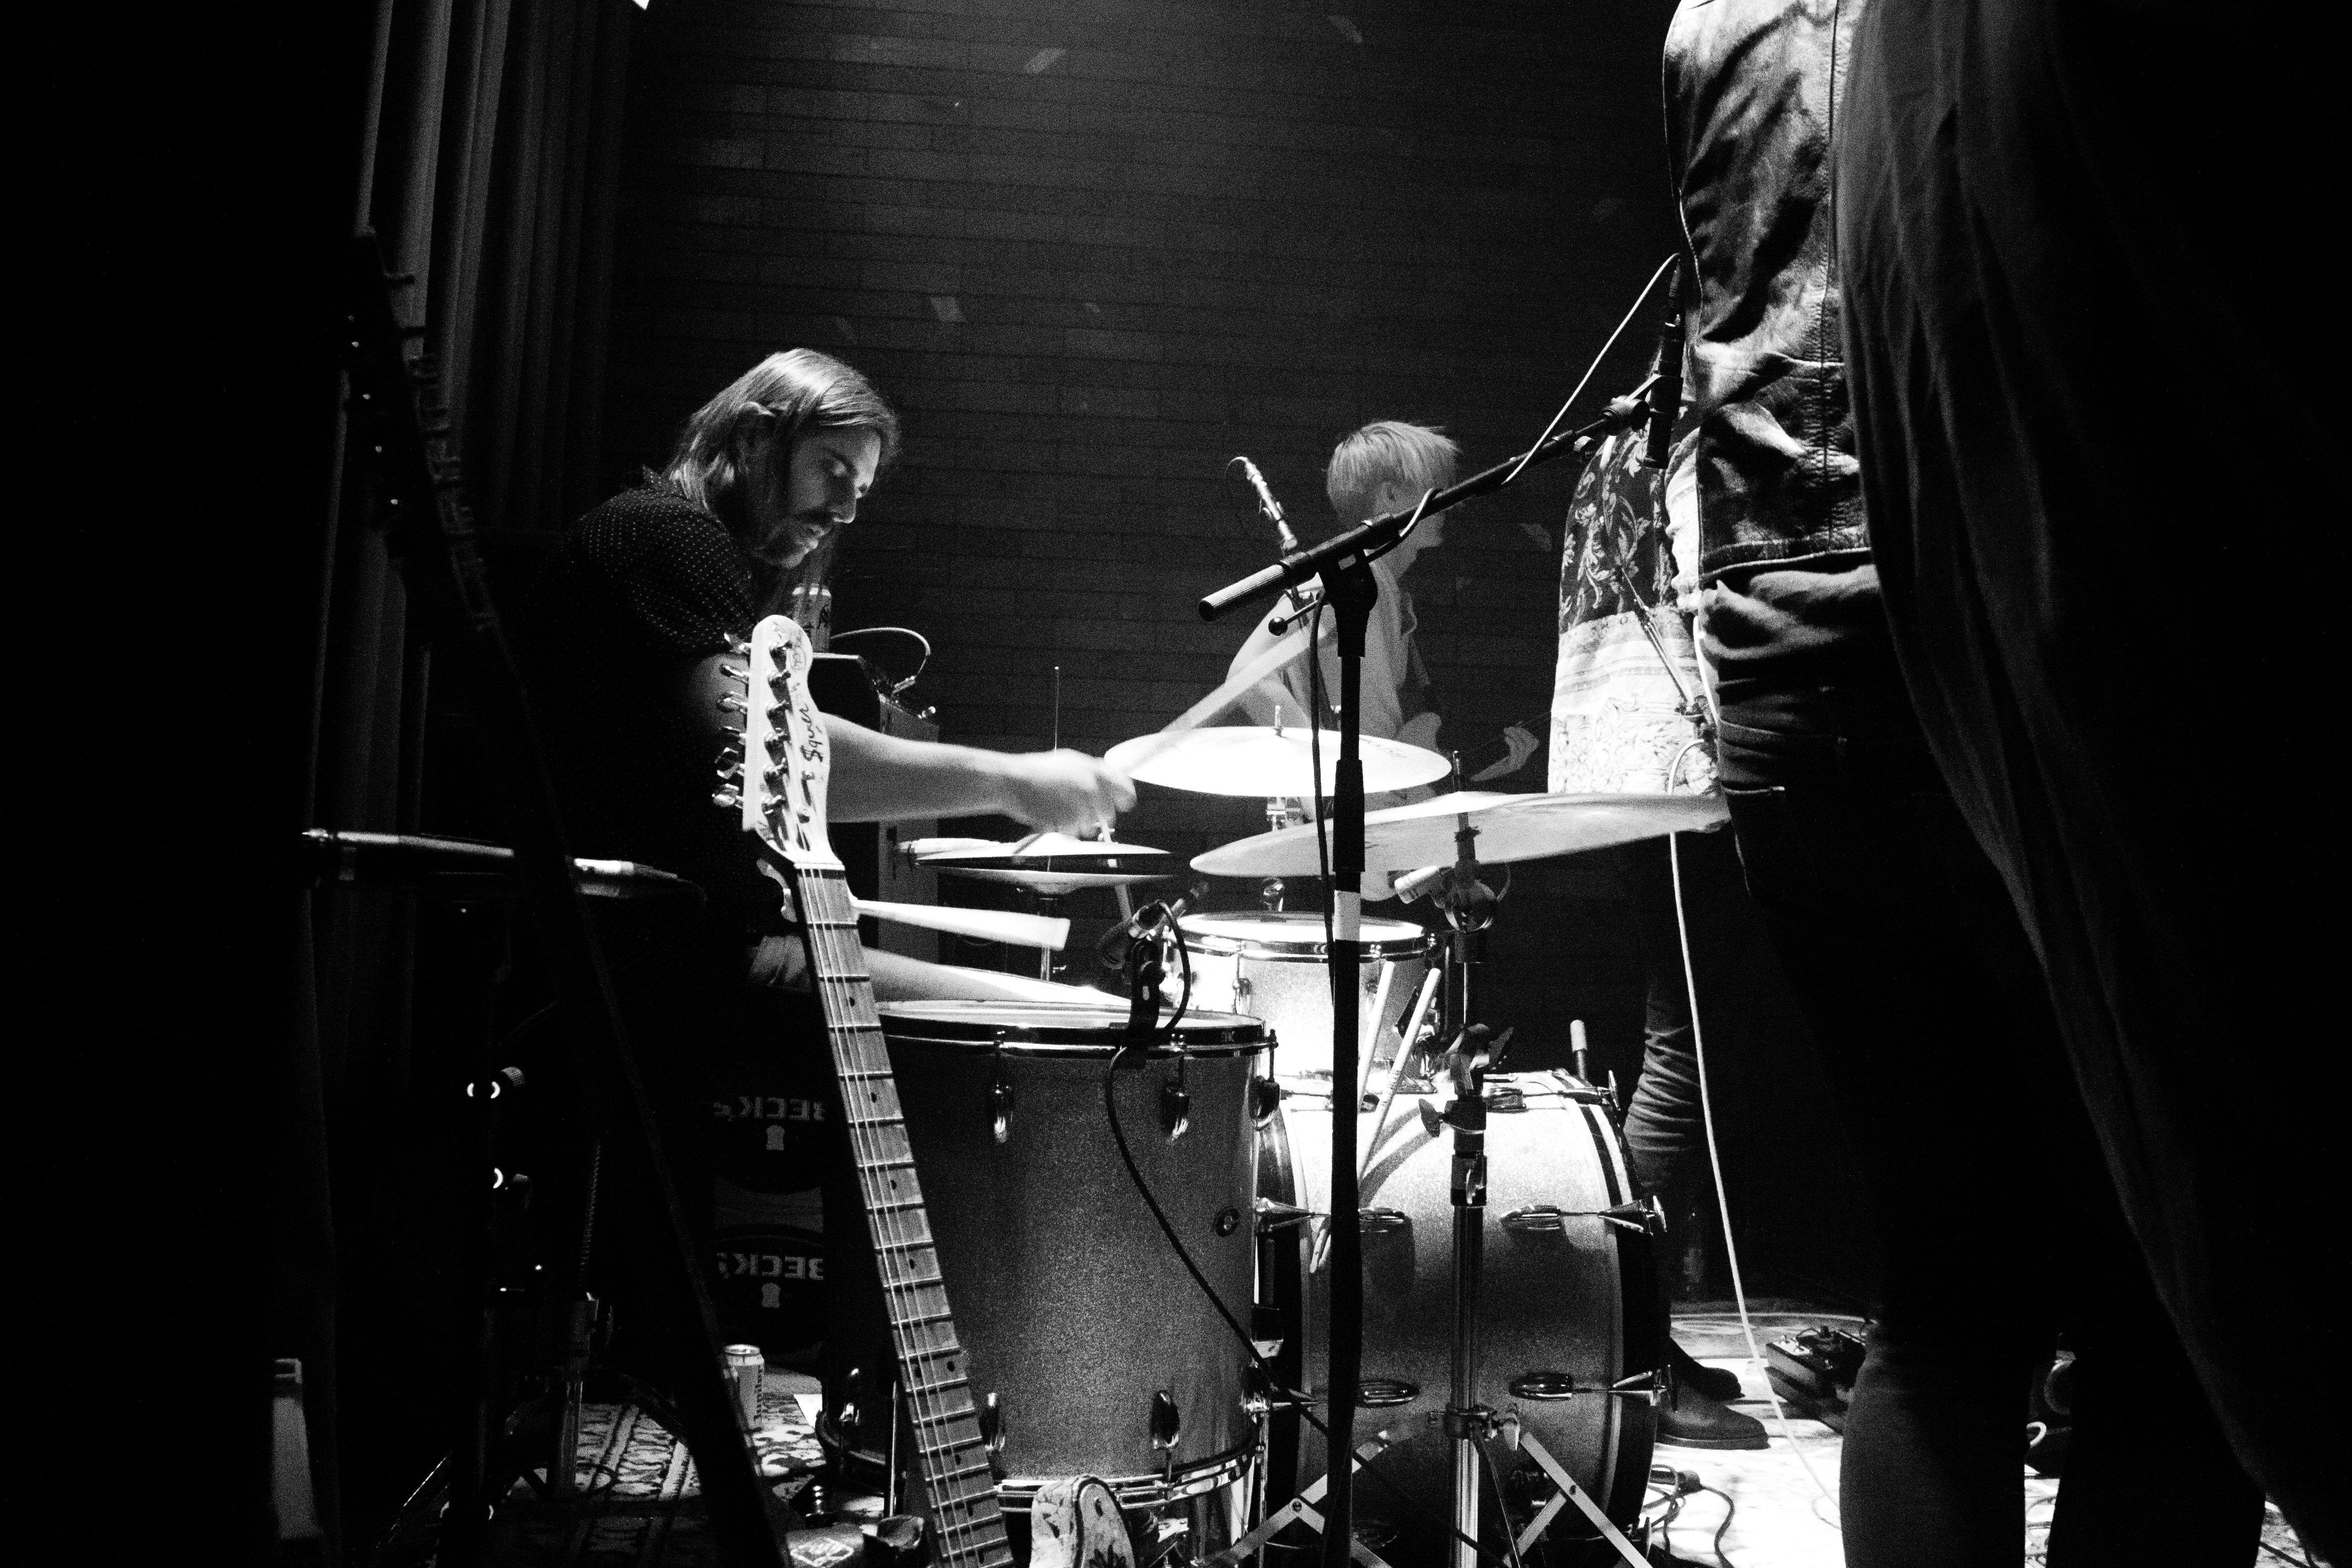
rock, music, black and white, white, concert, band, live, hall, canon, musician, black, monochrome, south, 2014, holland, nederland, hague, zuid, denhaag, paysbas, markt, supermarkt, grote, wands, nethelands, thewands, stage, performance, guitarist, drums, drummer, entertainment, performing arts, rock concert, monochrome photography